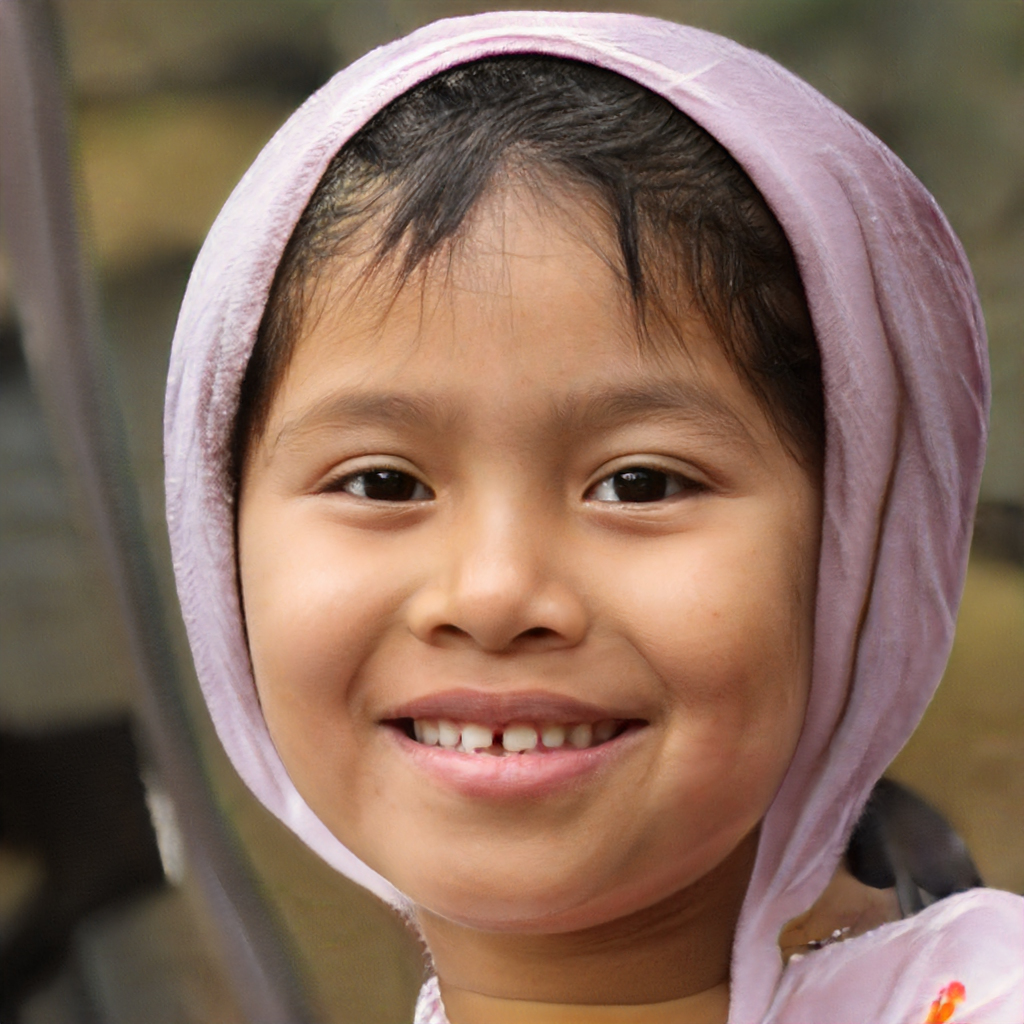
Gender: Female